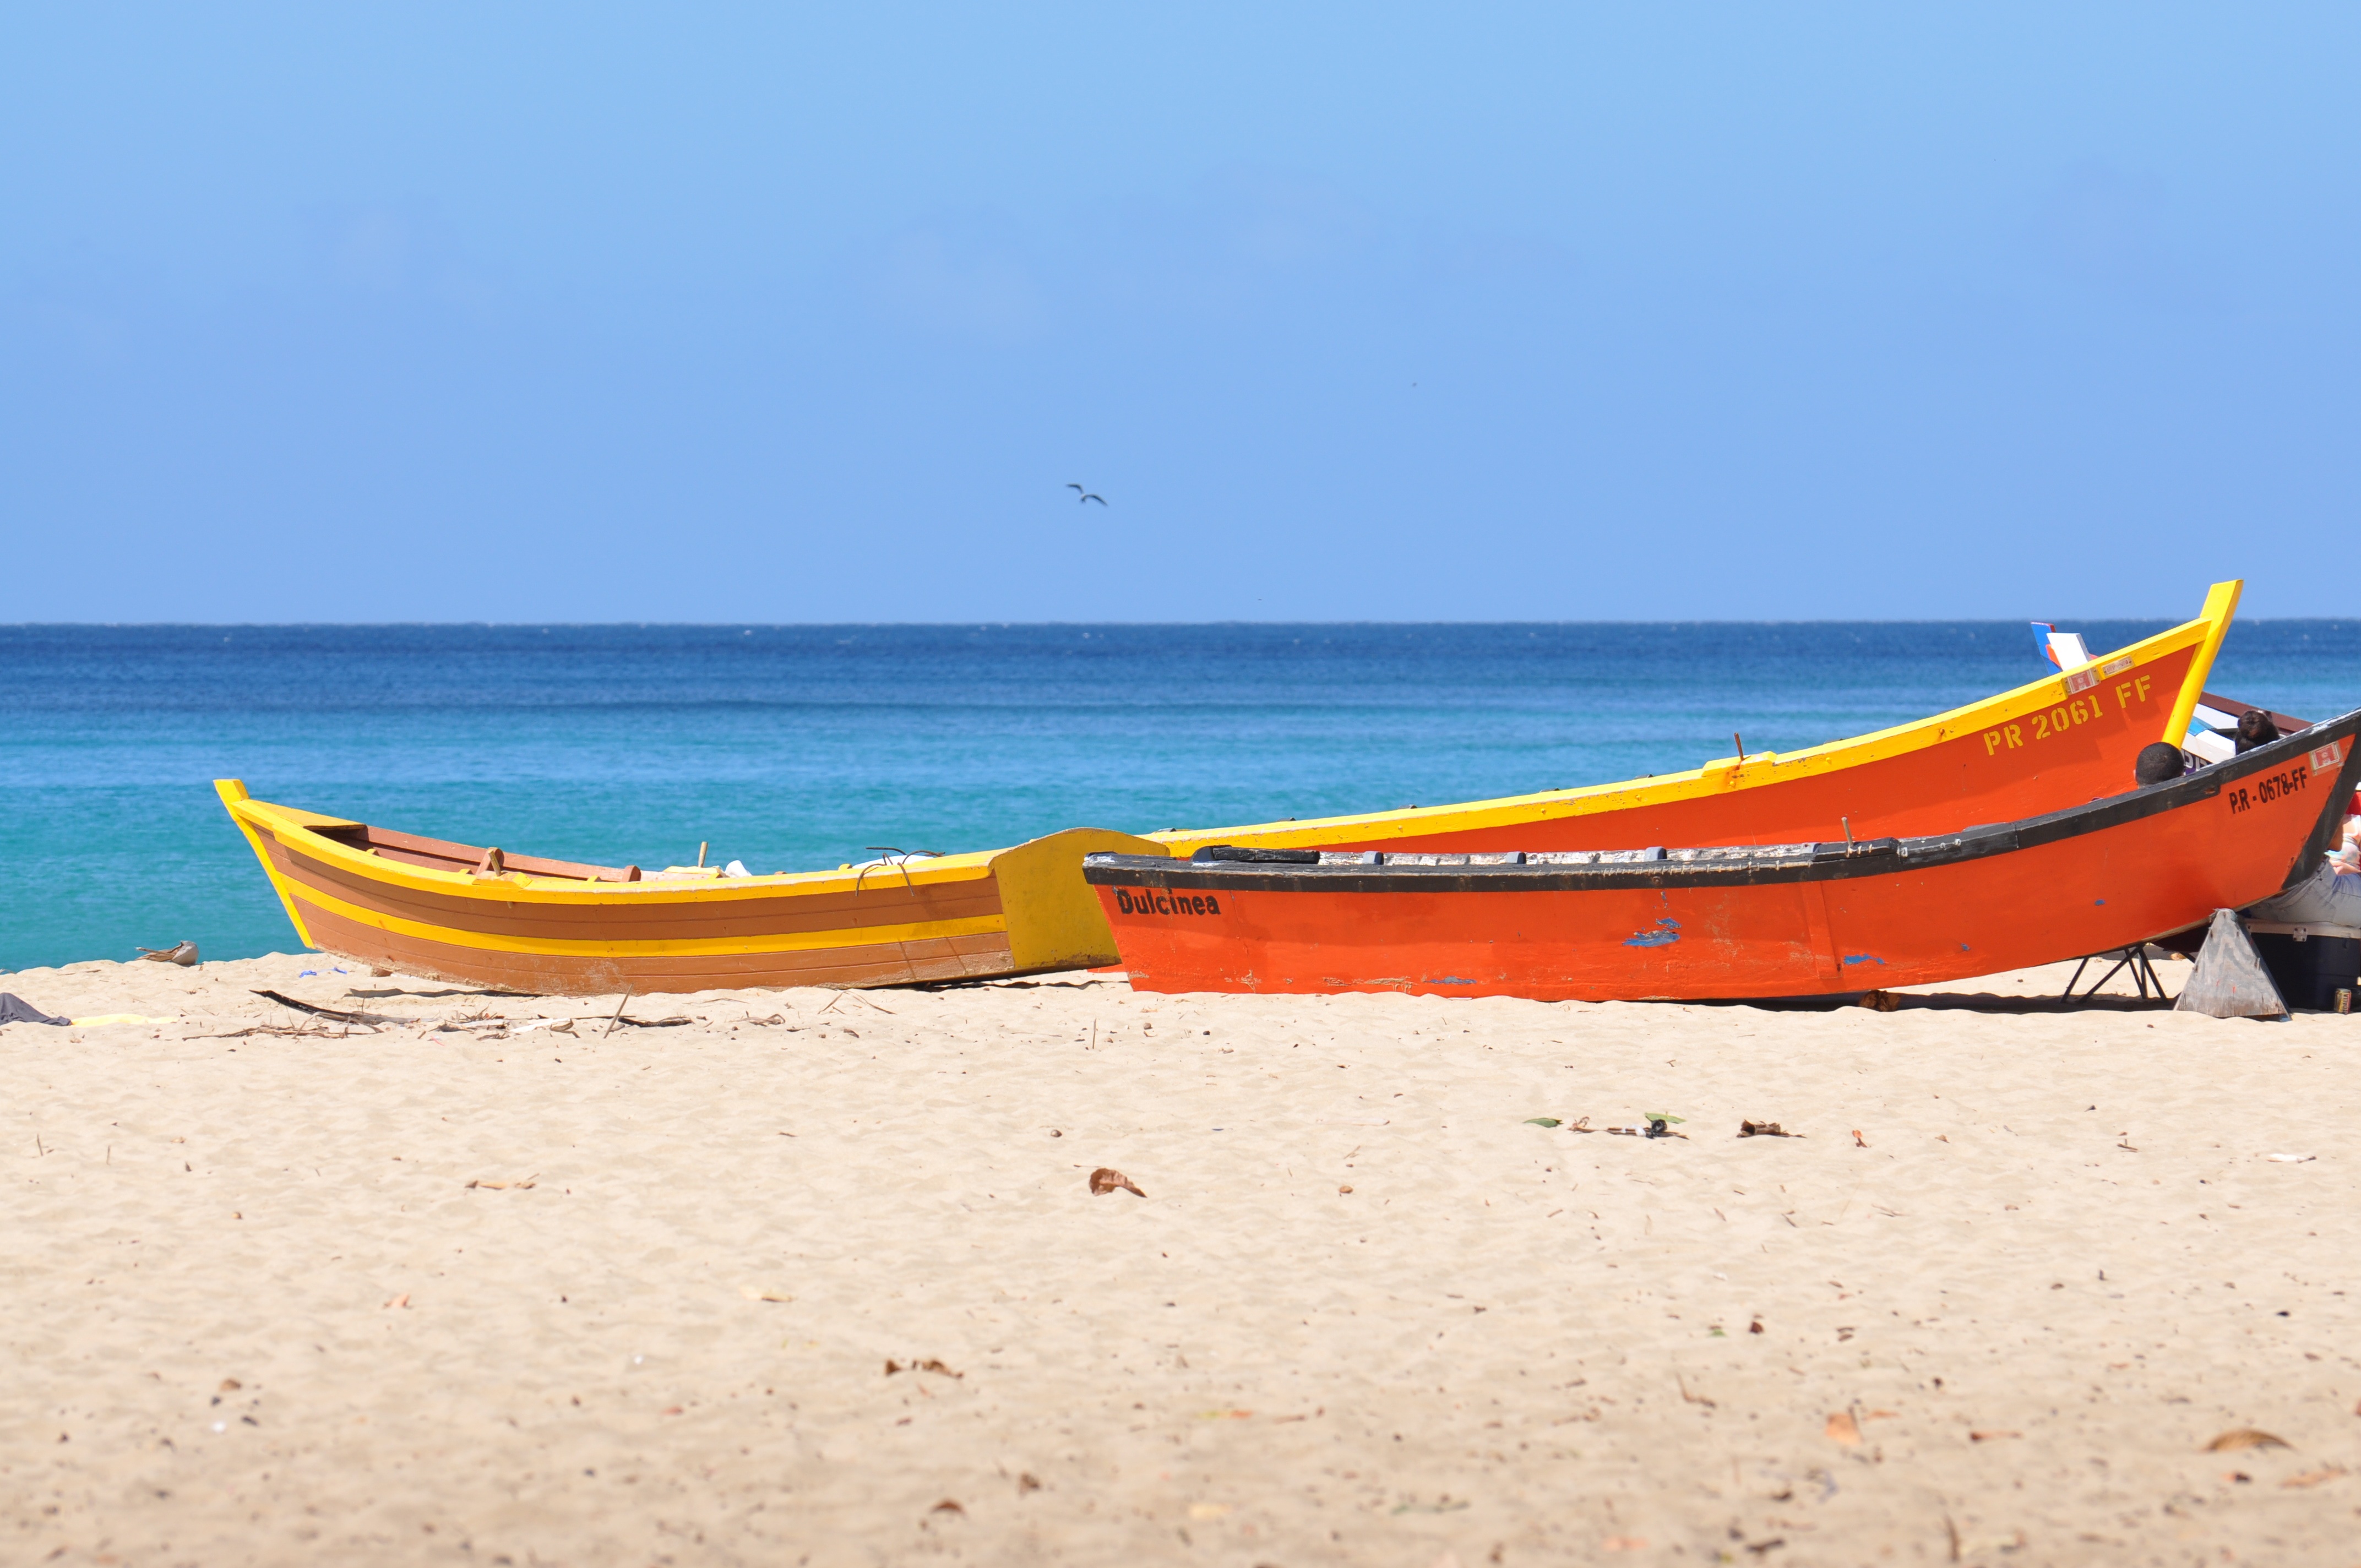
beach, sea, coast, water, sand, boat, shore, canoe, vehicle, bay, boating, boats, watercraft, wooden boats, fishing boats, puerto rico, long tail boat, watercraft rowing